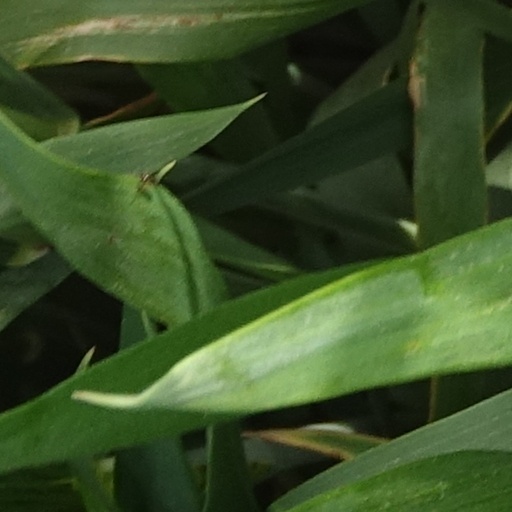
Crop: wheat